Paynes Find, Western Australia

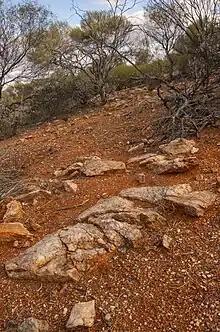
Quartz vein breaking the surface at Paynes Find that lead Thomas Payne to stake his claim

The character "Dar Dar" in "The Numtums" was named after Dar Dar Spring near Paynes Find.